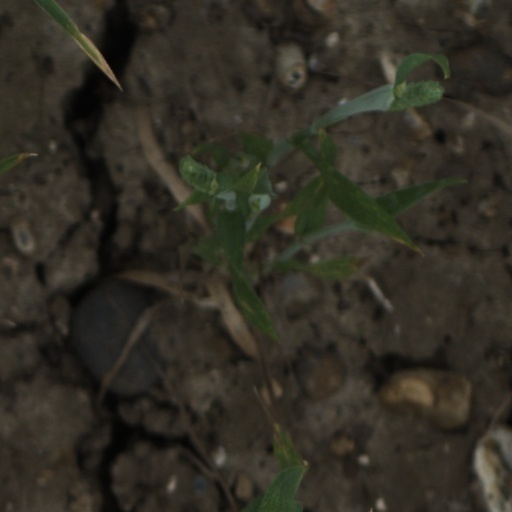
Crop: wheat